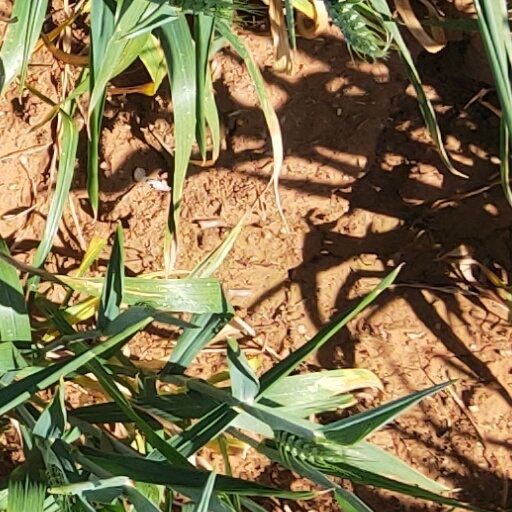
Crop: wheat